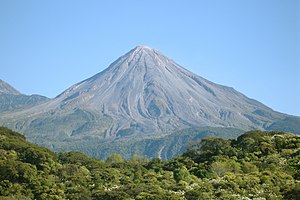
Colima (vulkan)
Colima
Colima-vulkanen er den mest aktive vulkan i Mexico; den har været i udbrud mere end fyrre gange siden 1576. På trods af navnet ligger den ikke i den mexicanske delstat Colima, men lige på den anden side af grænsen i nabostaten Jalisco.